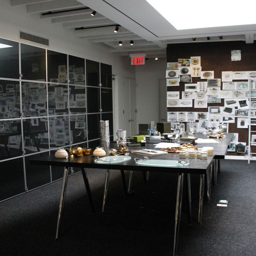
for this edition of where i work , designer provides a glimpse into his offices and habits .